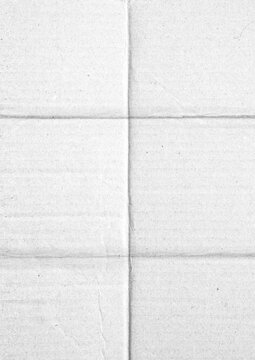
Label: paper